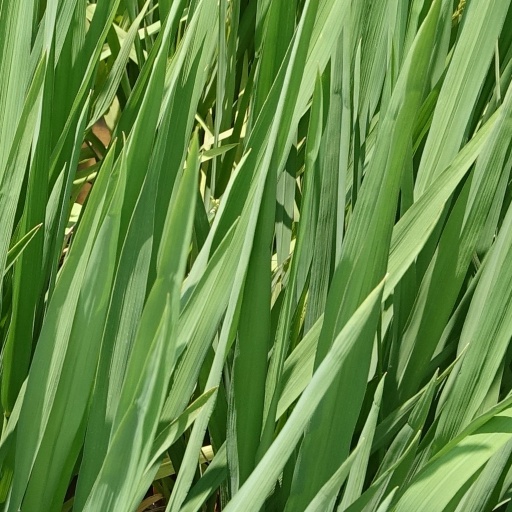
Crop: rice